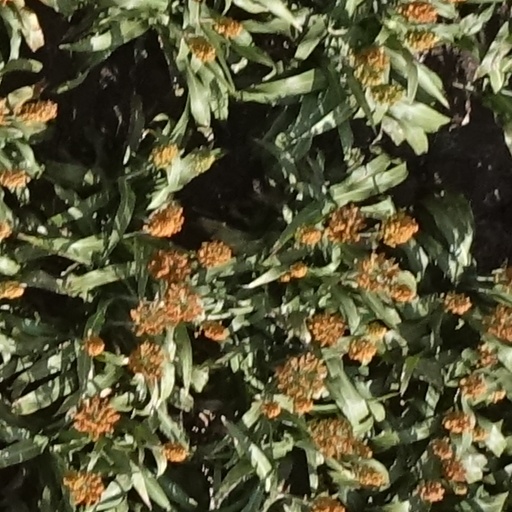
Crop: sorghum